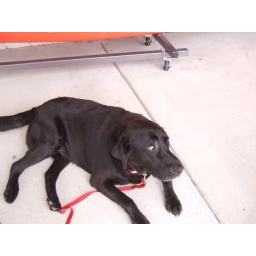
This dog was sleeping/watching over the sidewalk in the strip mall.